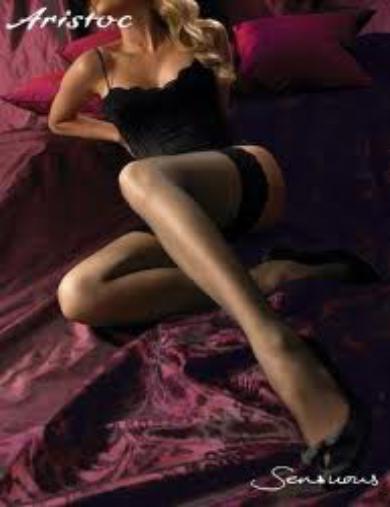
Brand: Aristoc
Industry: Clothes